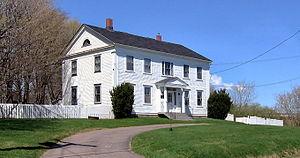
Cet article recense les lieux patrimoniaux du comté de Westmorland inscrit au répertoire des lieux patrimoniaux du Canada, qu'ils soient de niveau provincial, fédéral ou municipal.